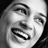
Emotion: happy